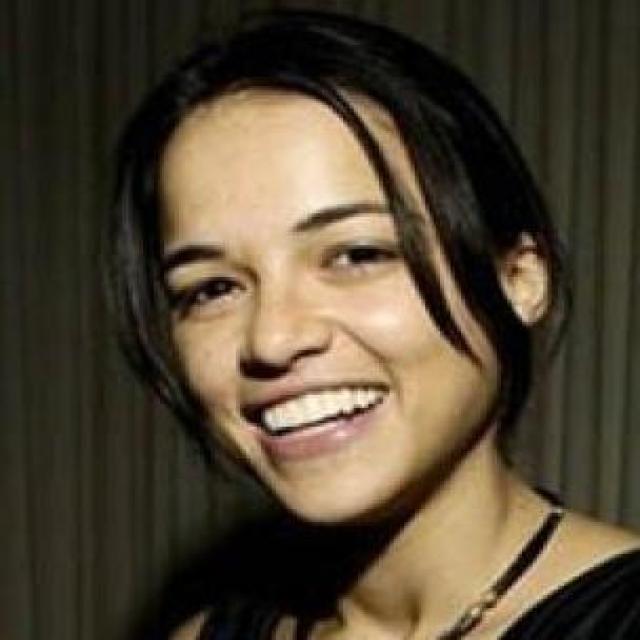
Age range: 21-44